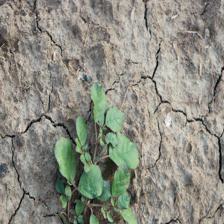
Label: BroadLeafWeed